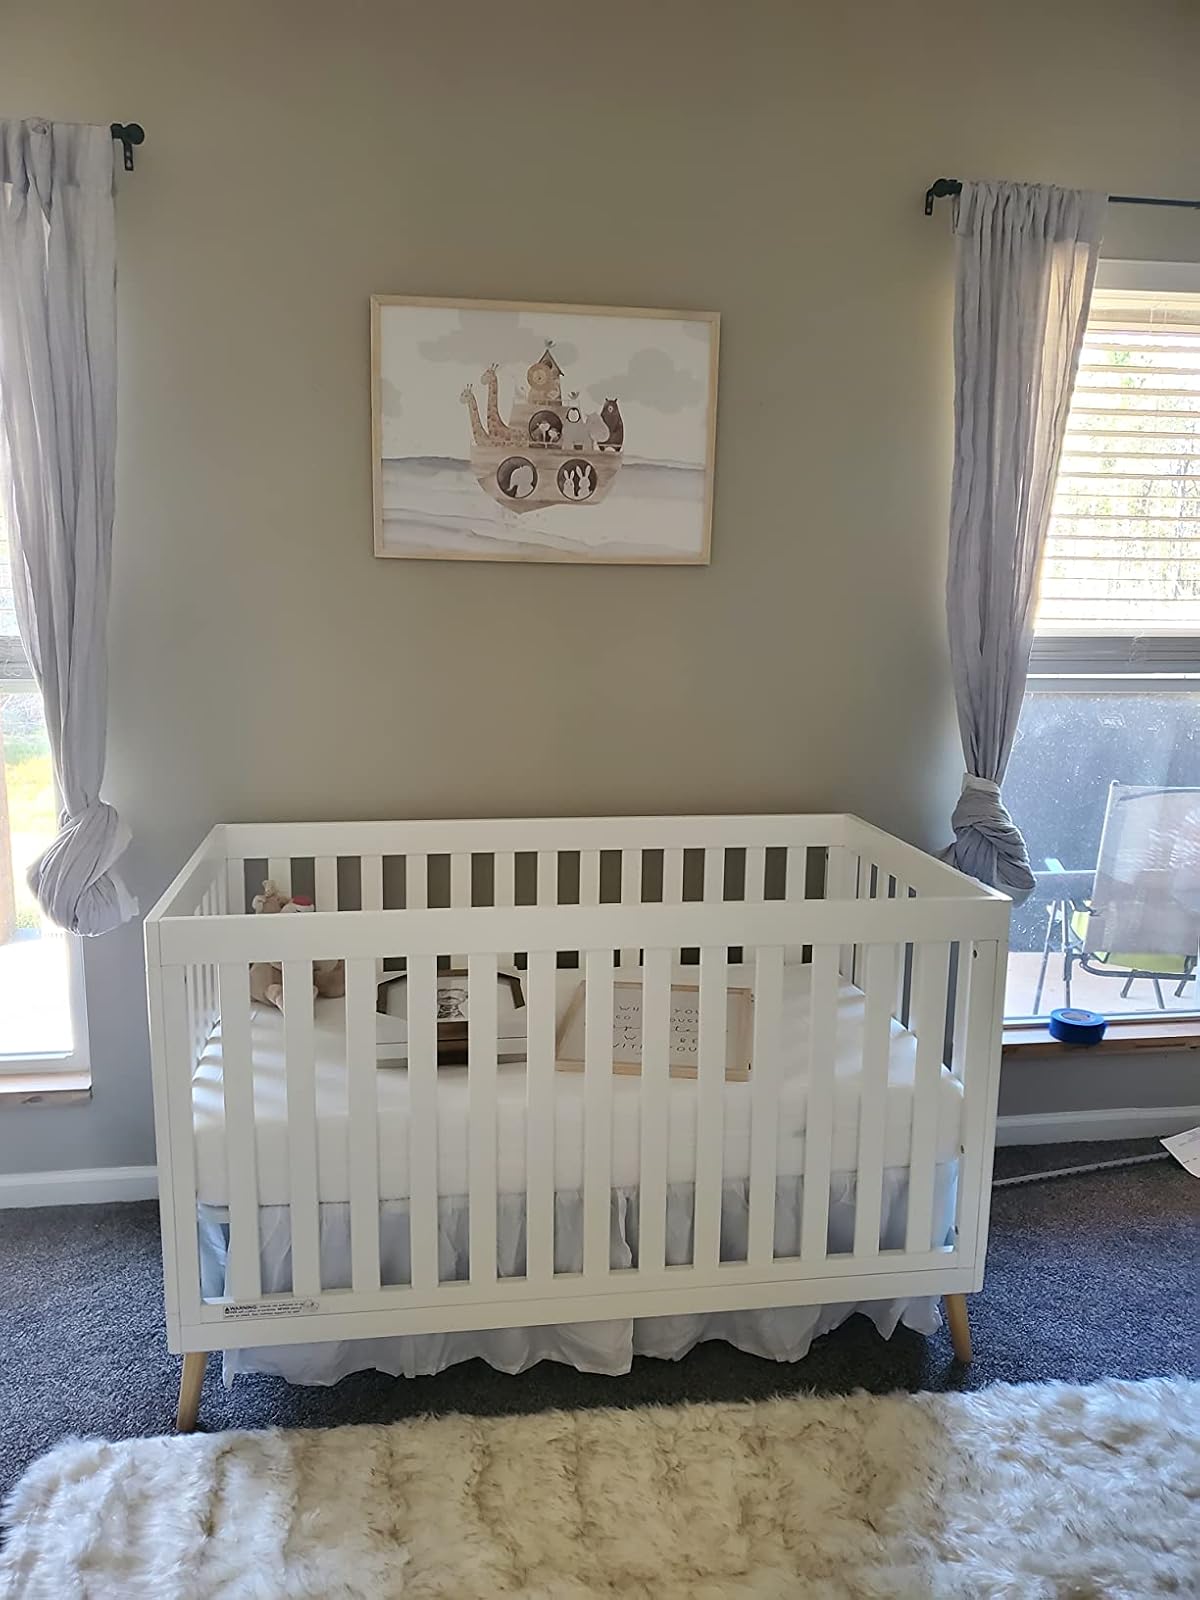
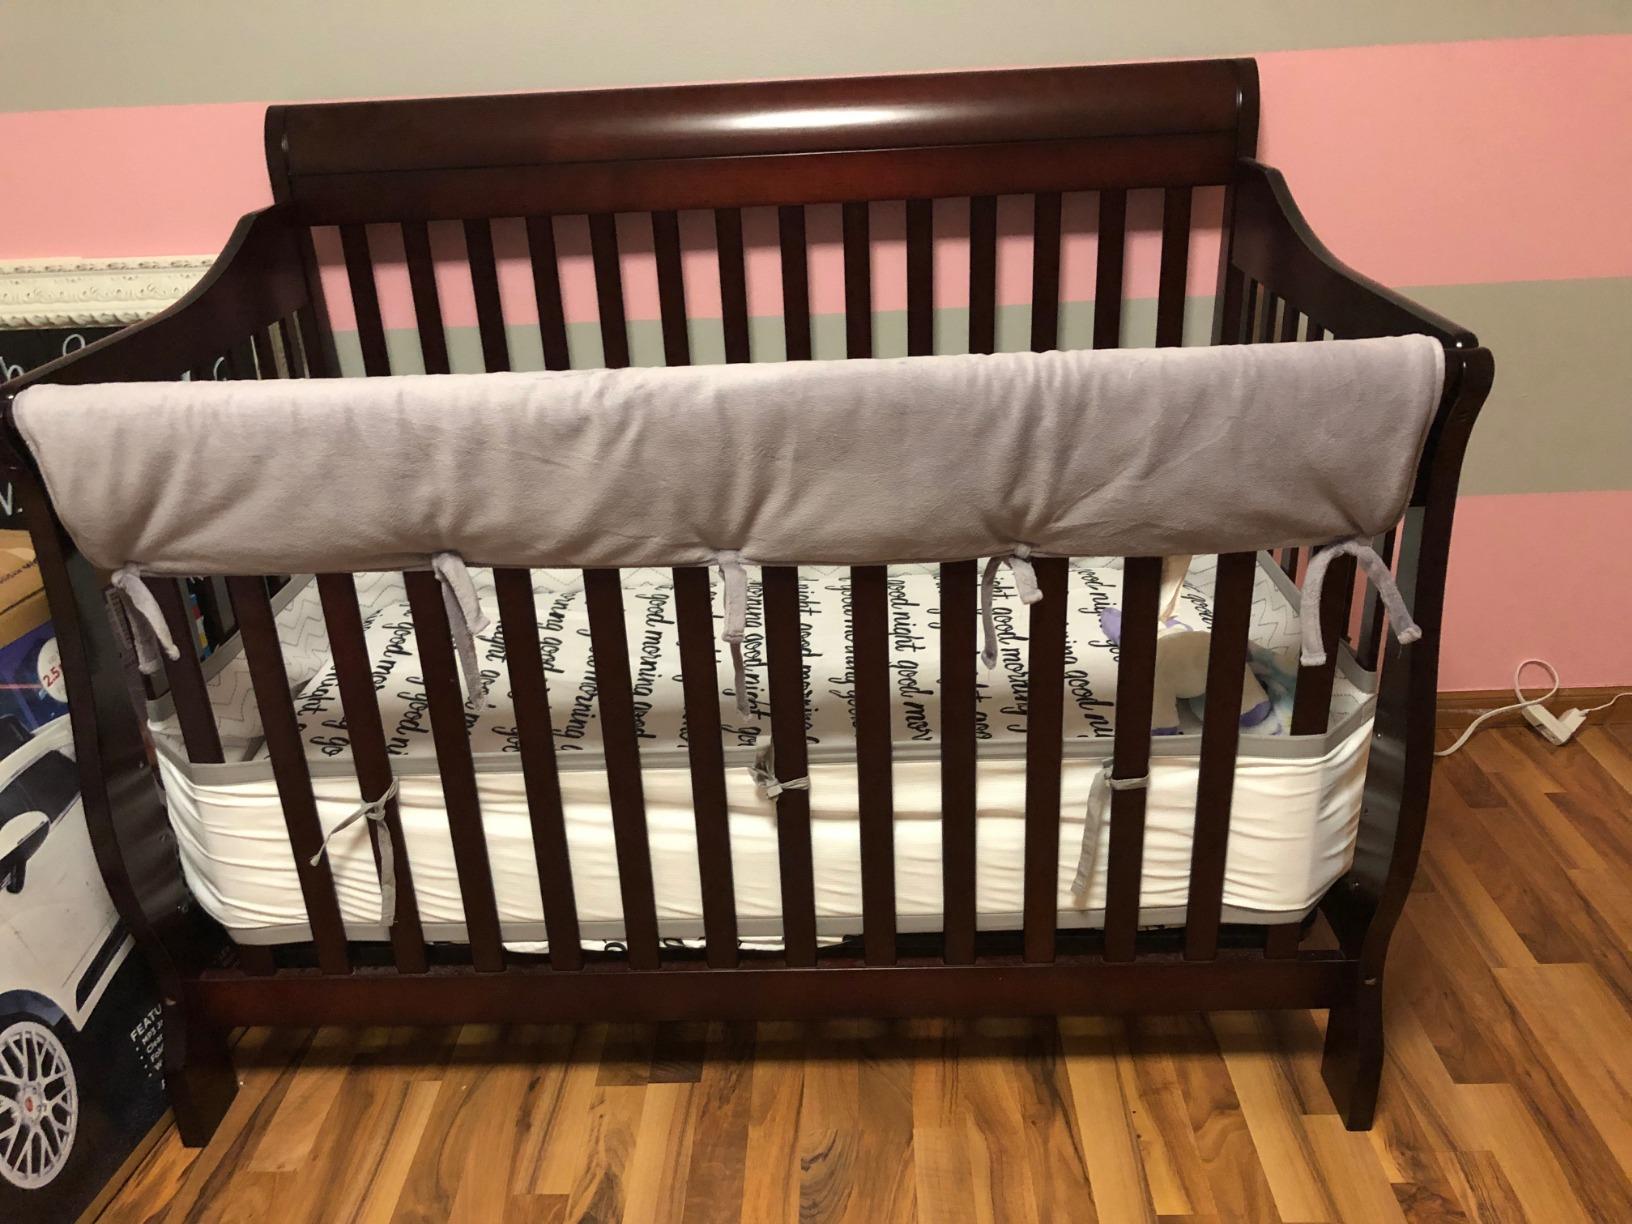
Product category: products_crib
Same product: no